1988 24 Hours of Le Mans

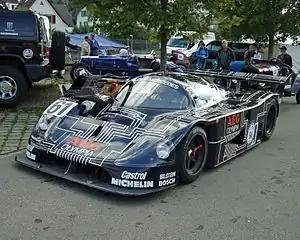
Sauber C9

By contrast, the Joest Racing team had their own 2.8-litre engines. With the two lead drivers commandeered by the works team, the first car was driven by their other drivers: Frank Jelinski and wealthy former-winner "John Winter" (Louis Krages) with Swede Stanley Dickens. The other car was a converted 956 chassis for David Hobbs/Didier Theys/Franz Konrad. The Kremer brothers had two honeycomb/carbon chassis built by the British TC Prototypes company. The brand new 3-litre car was given to Nissen/Grohs/Fouché. The 2.8-litre WSP car was the modified K6 with its vertical fin, driven by Bruno Giacomelli and Japanese champions Kunimitsu Takahashi and Hideki Okada. Vern Schuppan was running in a works car, but his team in the All-Japan Championship was entered this year. His drivers were the veteran crew of Brian Redman, Eje Elgh and Jean-Pierre Jarier.